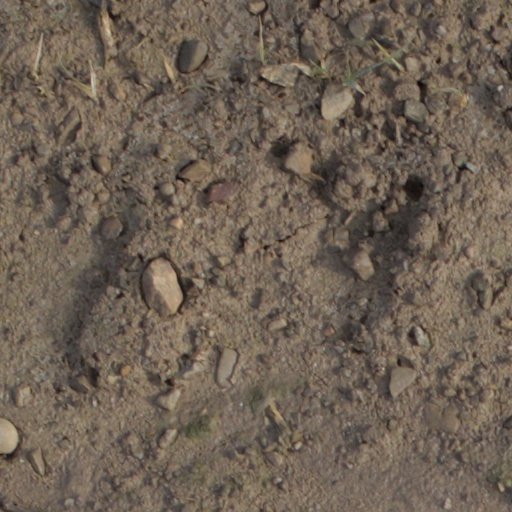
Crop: wheat